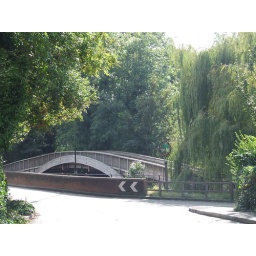
The old wooden foot bridge in Brockham Surrey